Thorntree

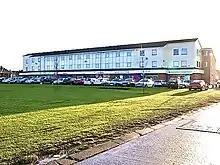
Thorntree shops

Thorntree is a housing estate in east Middlesbrough, North Yorkshire, England. The former Thorntree Ward's population was 6,290, at the 2011 census. Since 2015, the estate shares a ward with Brambles Farm.